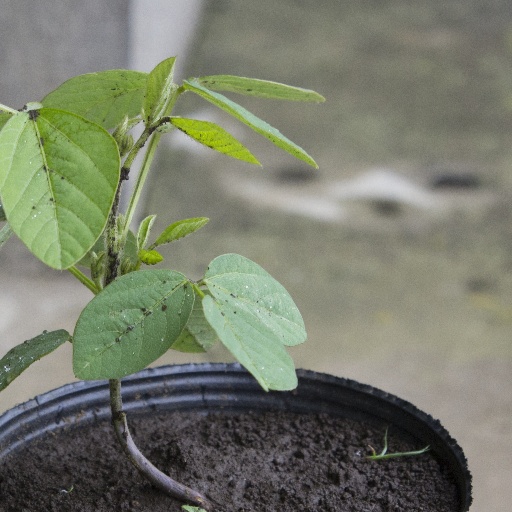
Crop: soybean